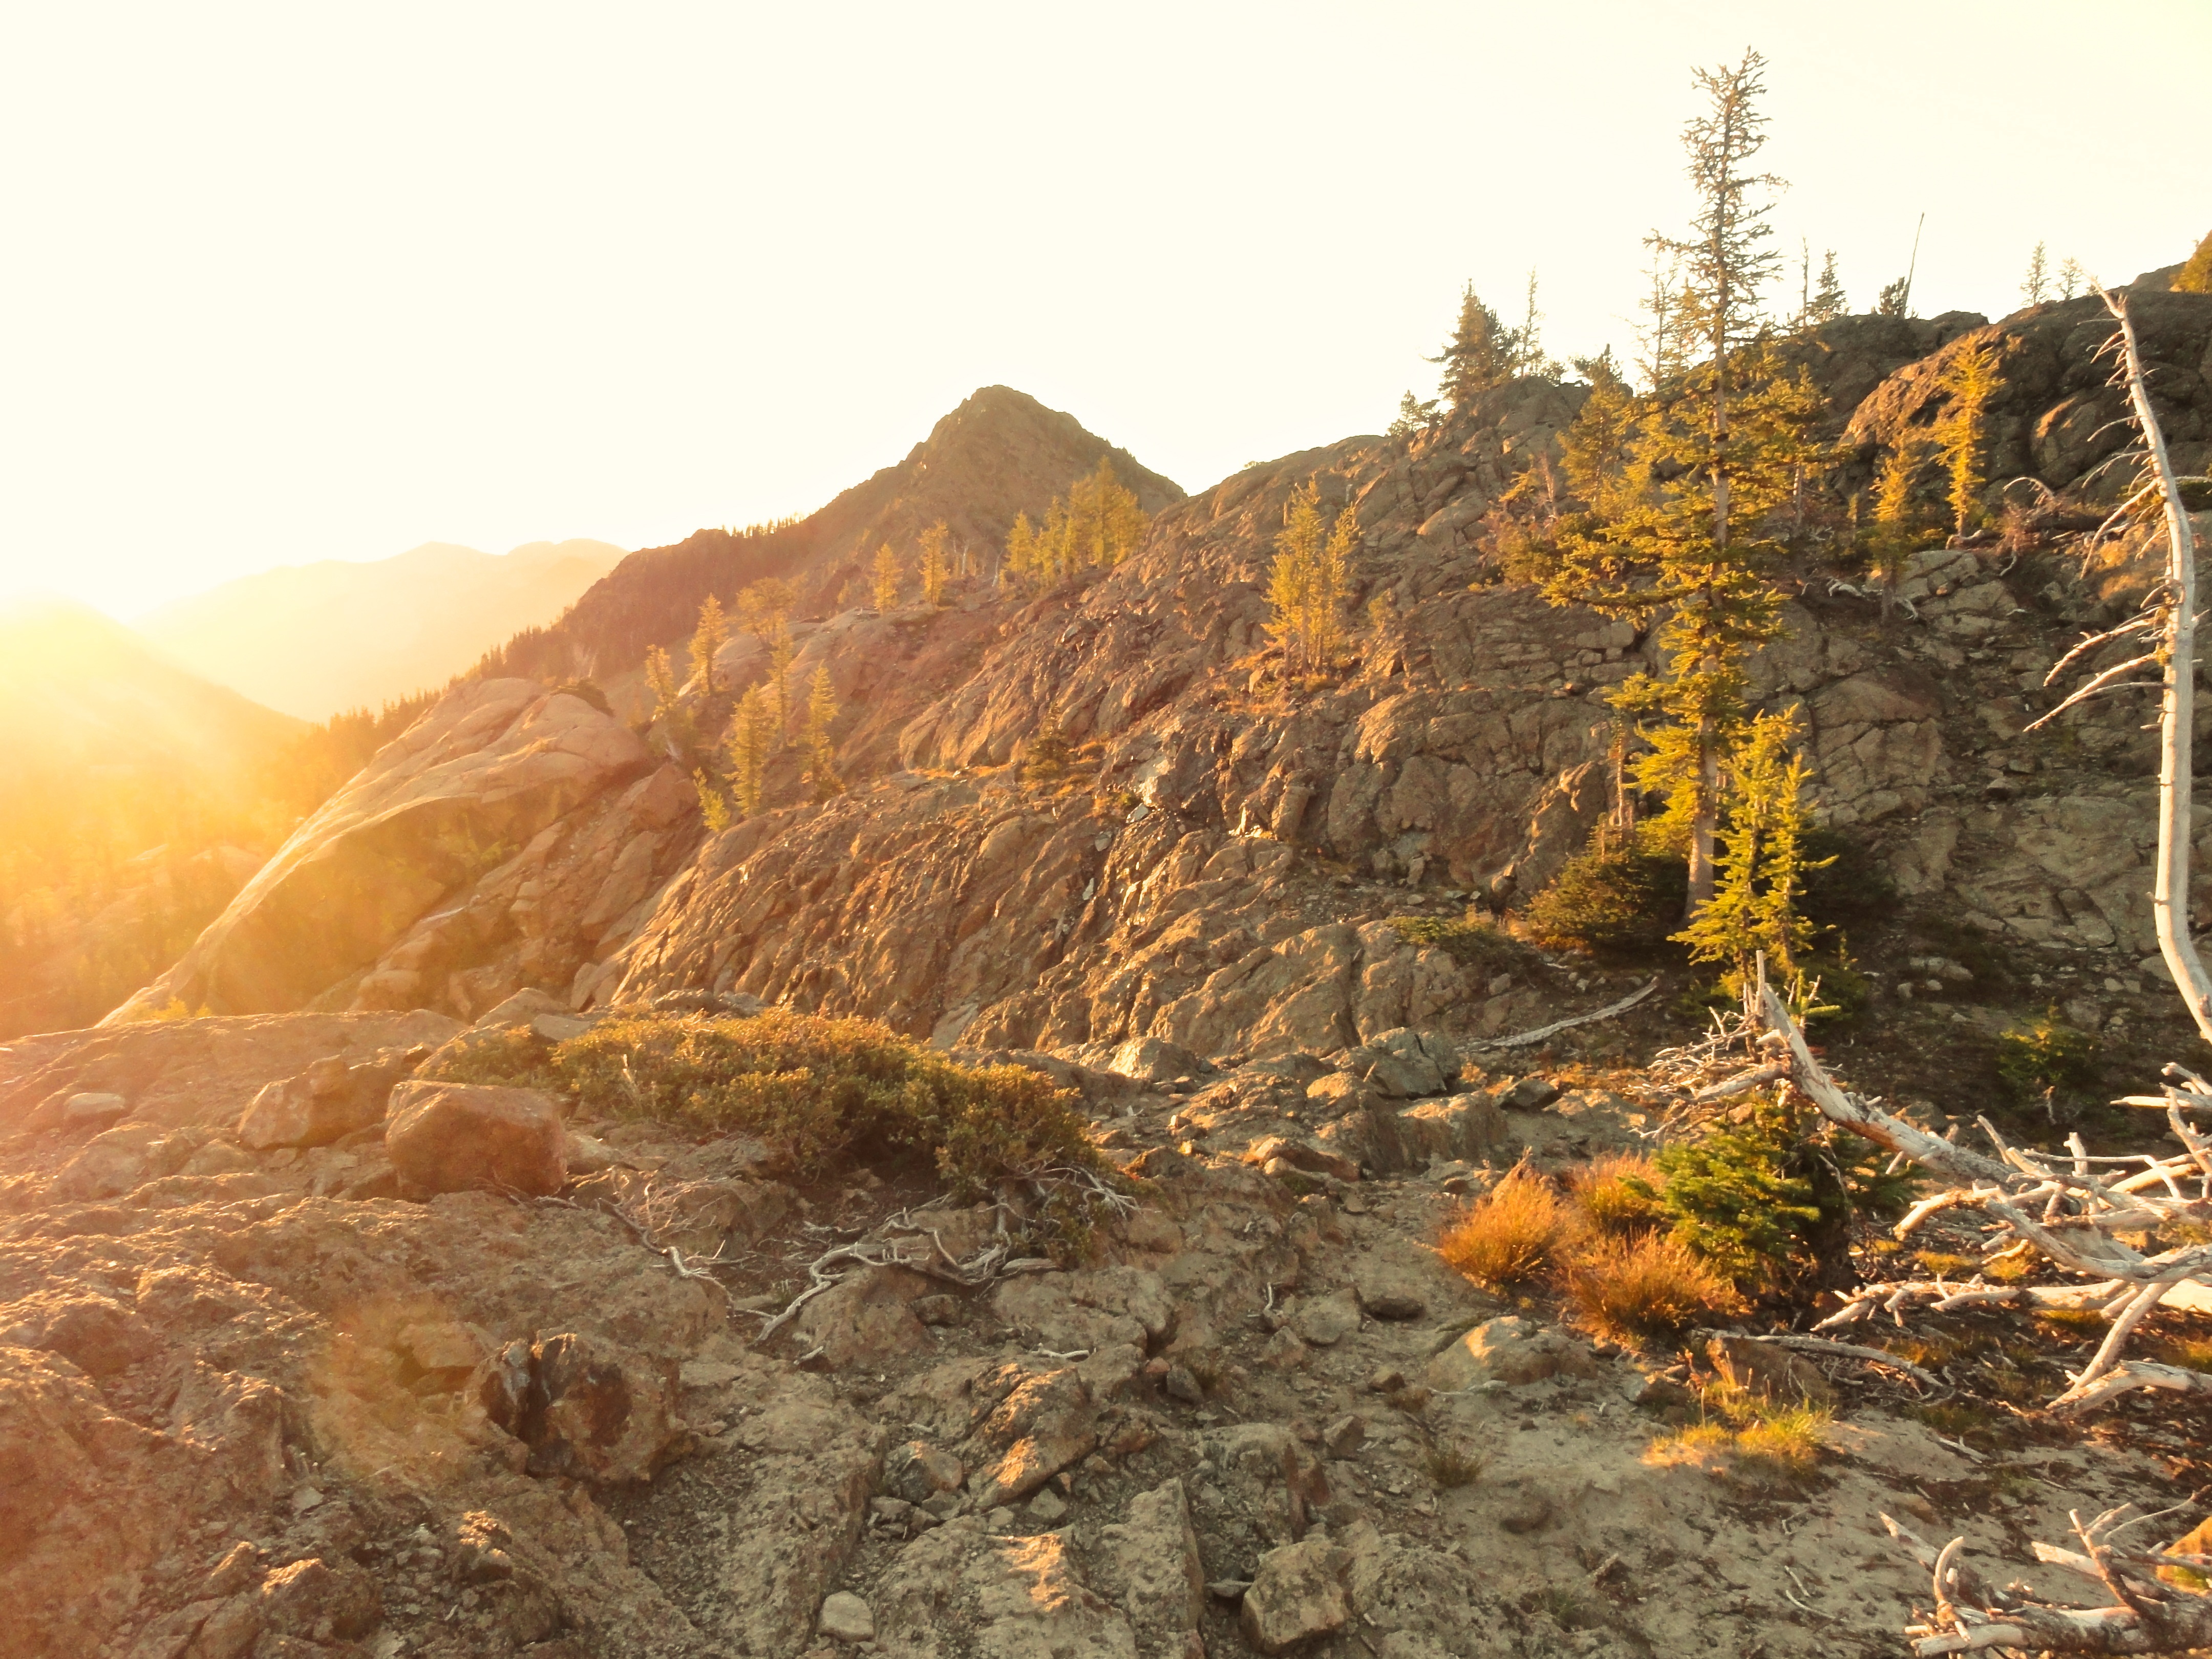
landscape, grass, rock, wilderness, mountain, sunrise, hiking, trail, ground, valley, mountain range, cliff, hike, autumn, soil, alpine, blue, yellow, terrain, season, ridge, washington, rocks, geology, plateau, angle, epic, wadi, landform, geographical feature, mountainous landforms, geological phenomenon, ingalls pass